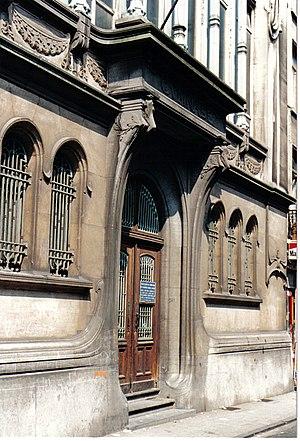
Henri Jacobs - Ecole Josaphat - rue Josaphat 241 à Schaerbeek (Art nouveau)
Henri Jacobs est un architecte belge de la période Art nouveau, né à Saint-Josse-ten-Noode le 3 décembre 1864 et mort à Schaerbeek le 19 novembre 1935.